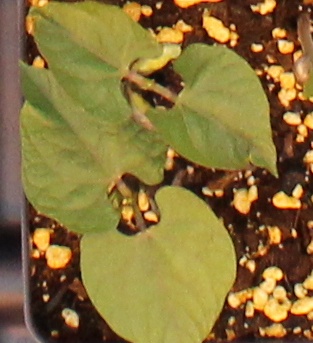
Label: Blackbean